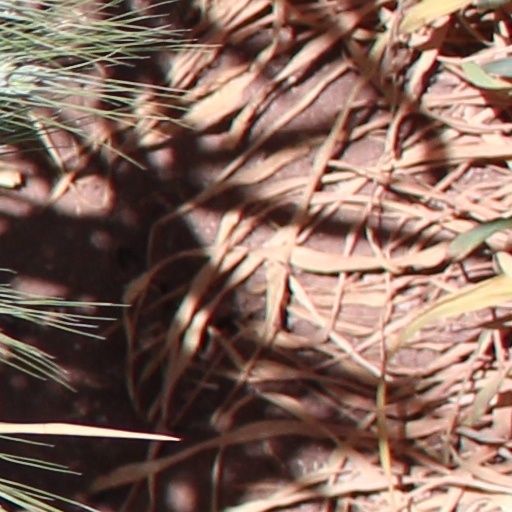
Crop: wheat